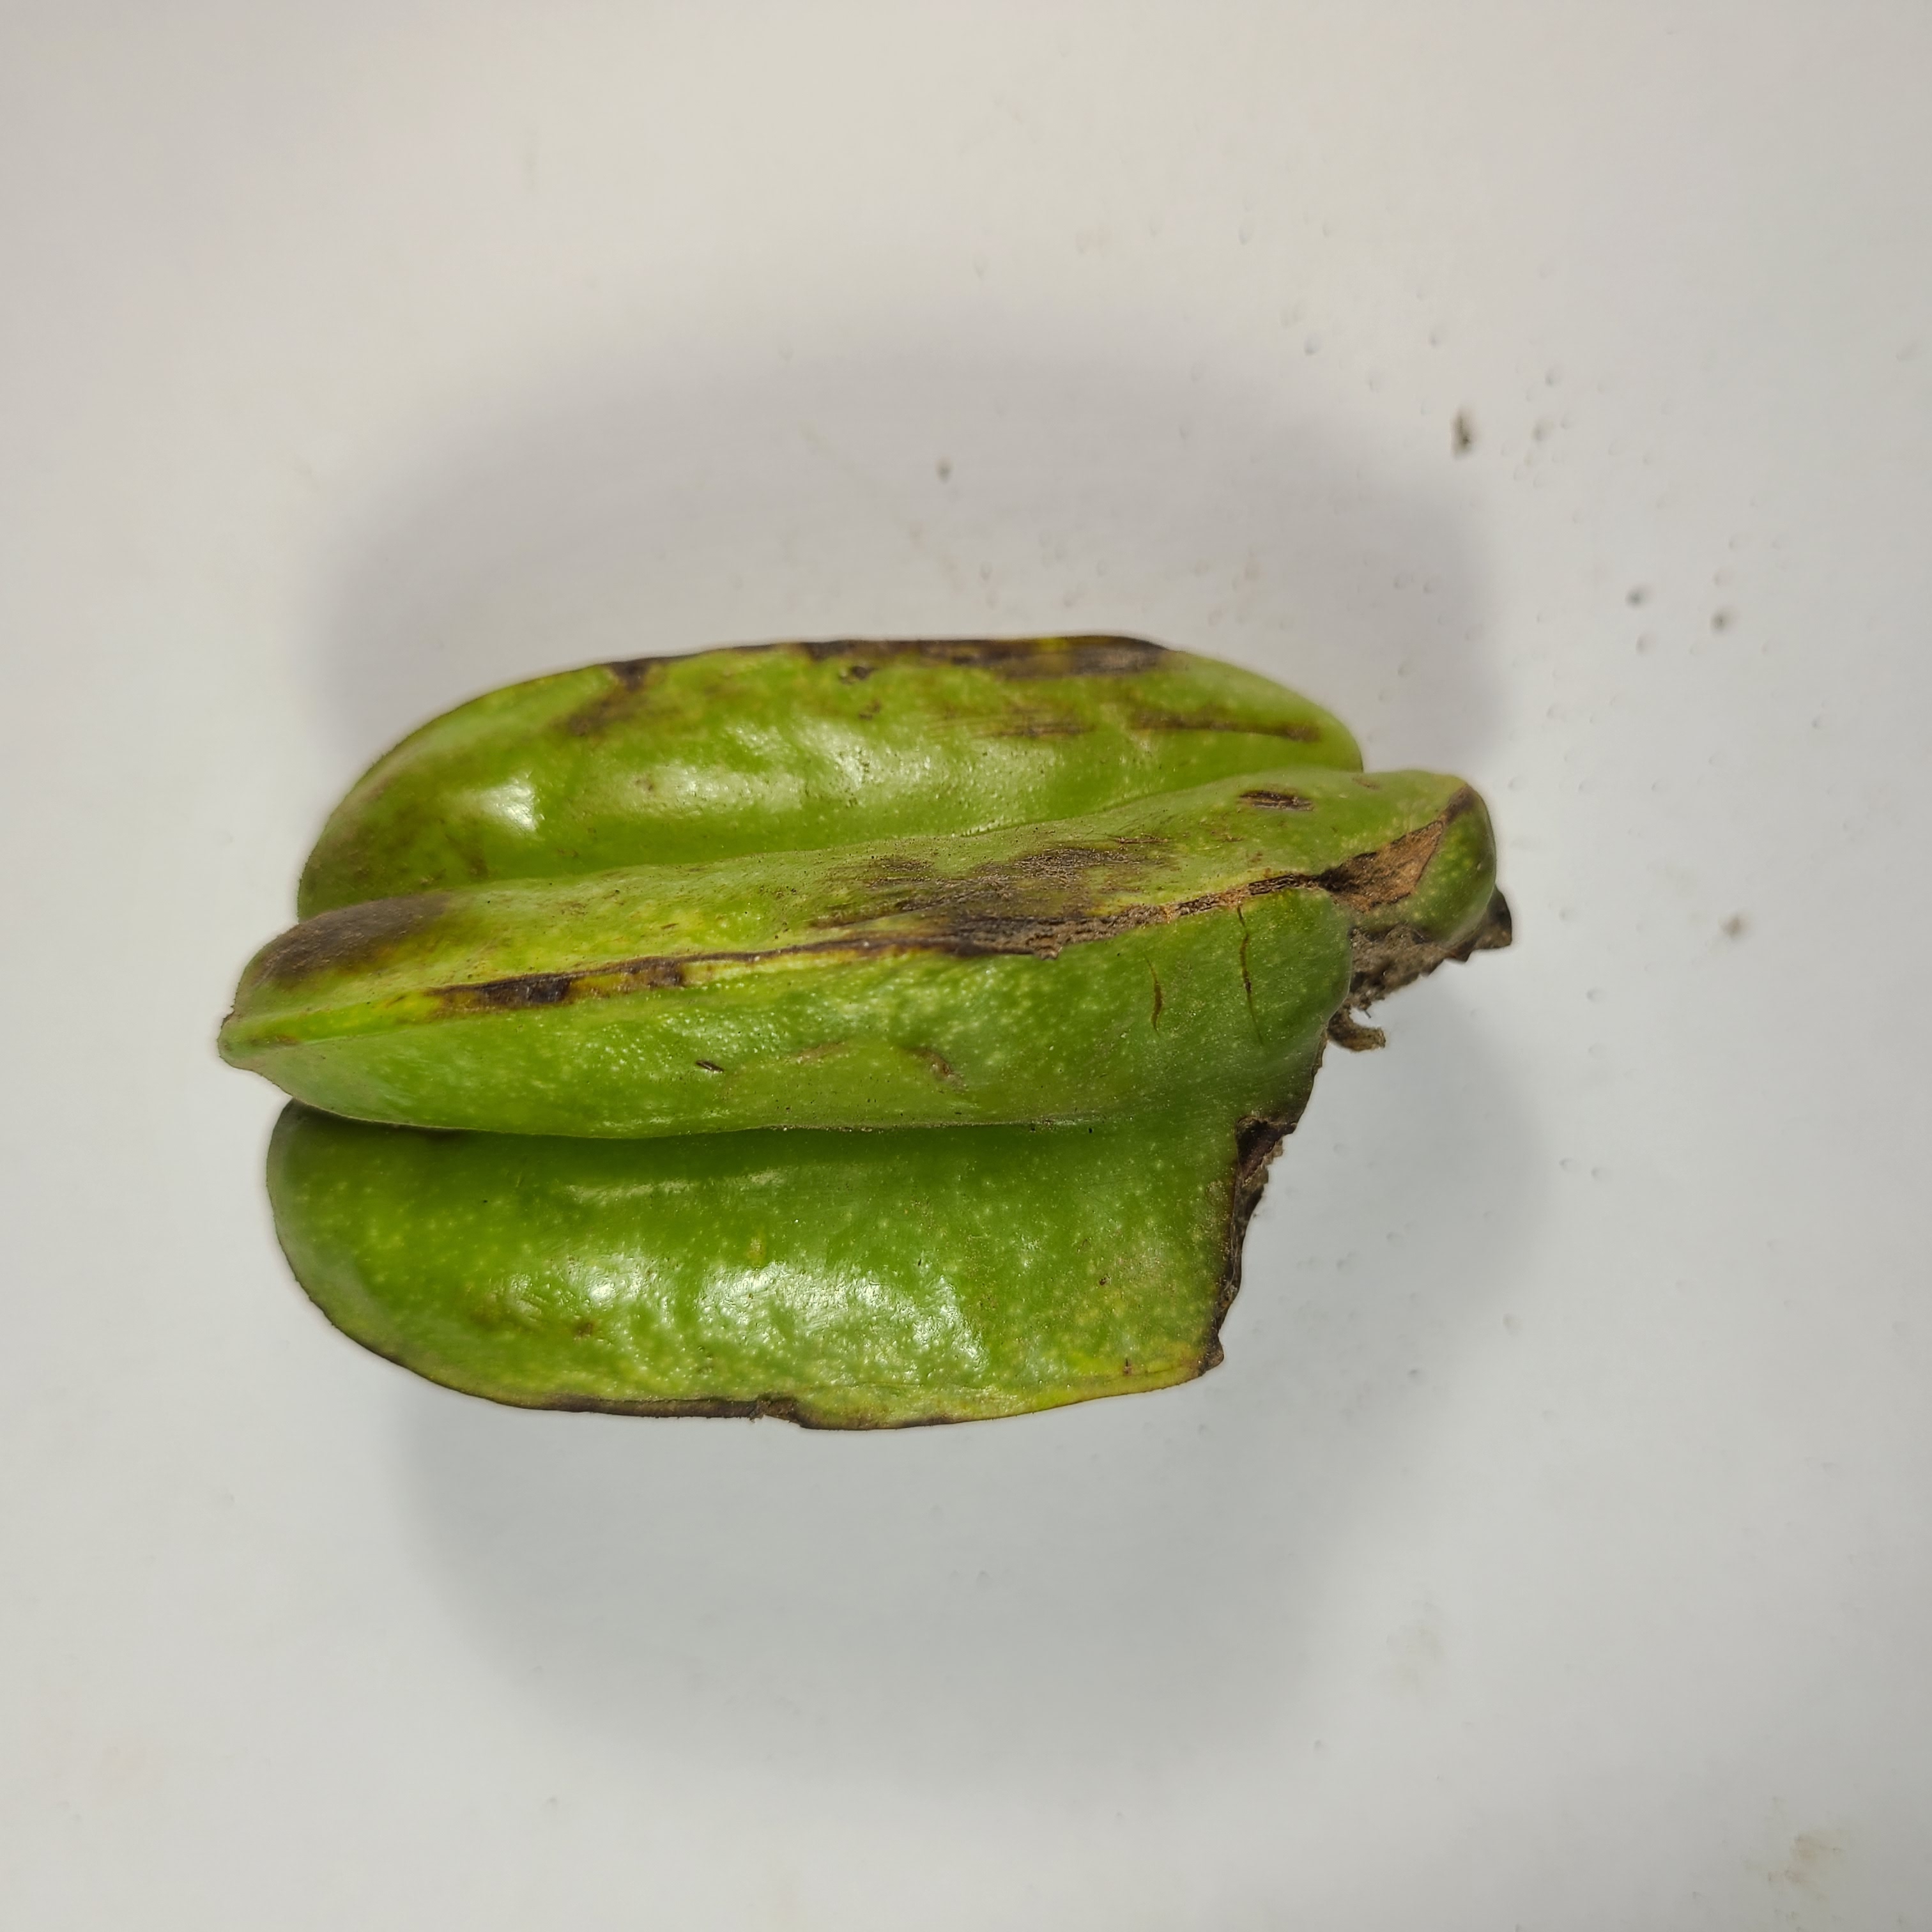
Label: Unhealthy Fruits